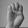
ASL letter: E